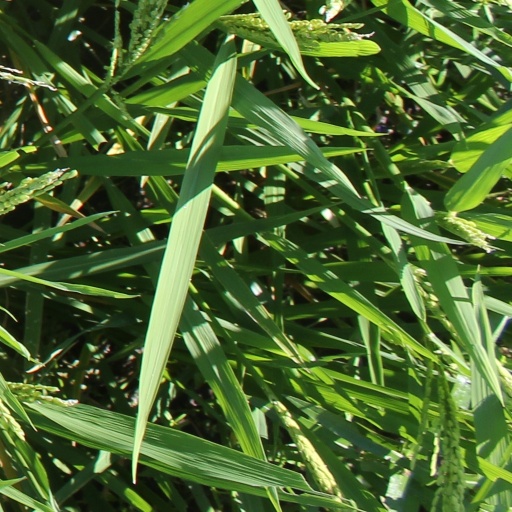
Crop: rice